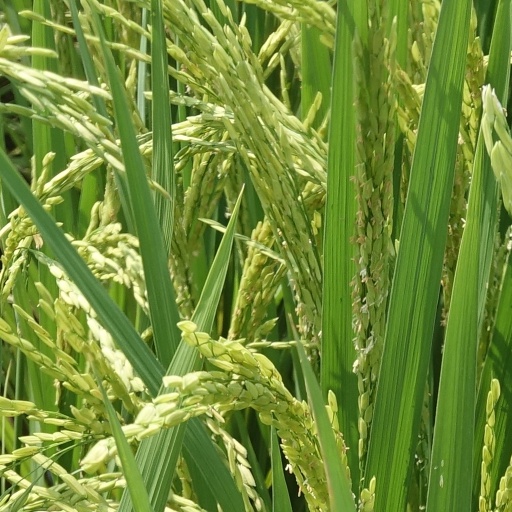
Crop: rice